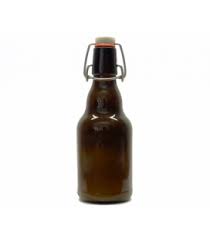
Label: glass